Bjørn-Inge Larsen

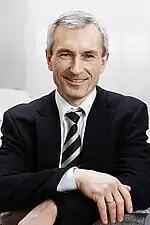
Bjørn-Inge Larsen.

He graduated from the University of Oslo with a cand.med. degree in medicine in 1986. He has also studied business administration at the BI Norwegian Business School and received an MBA and an M.ph after his post graduate studies at the University of California, Berkeley. From 1990 to 2000, Larsen served as the county chief physician in Buskerud, Finnmark and Vestfold. In 2000 he was appointed as deputy director in the Norwegian Board of Health Supervision.